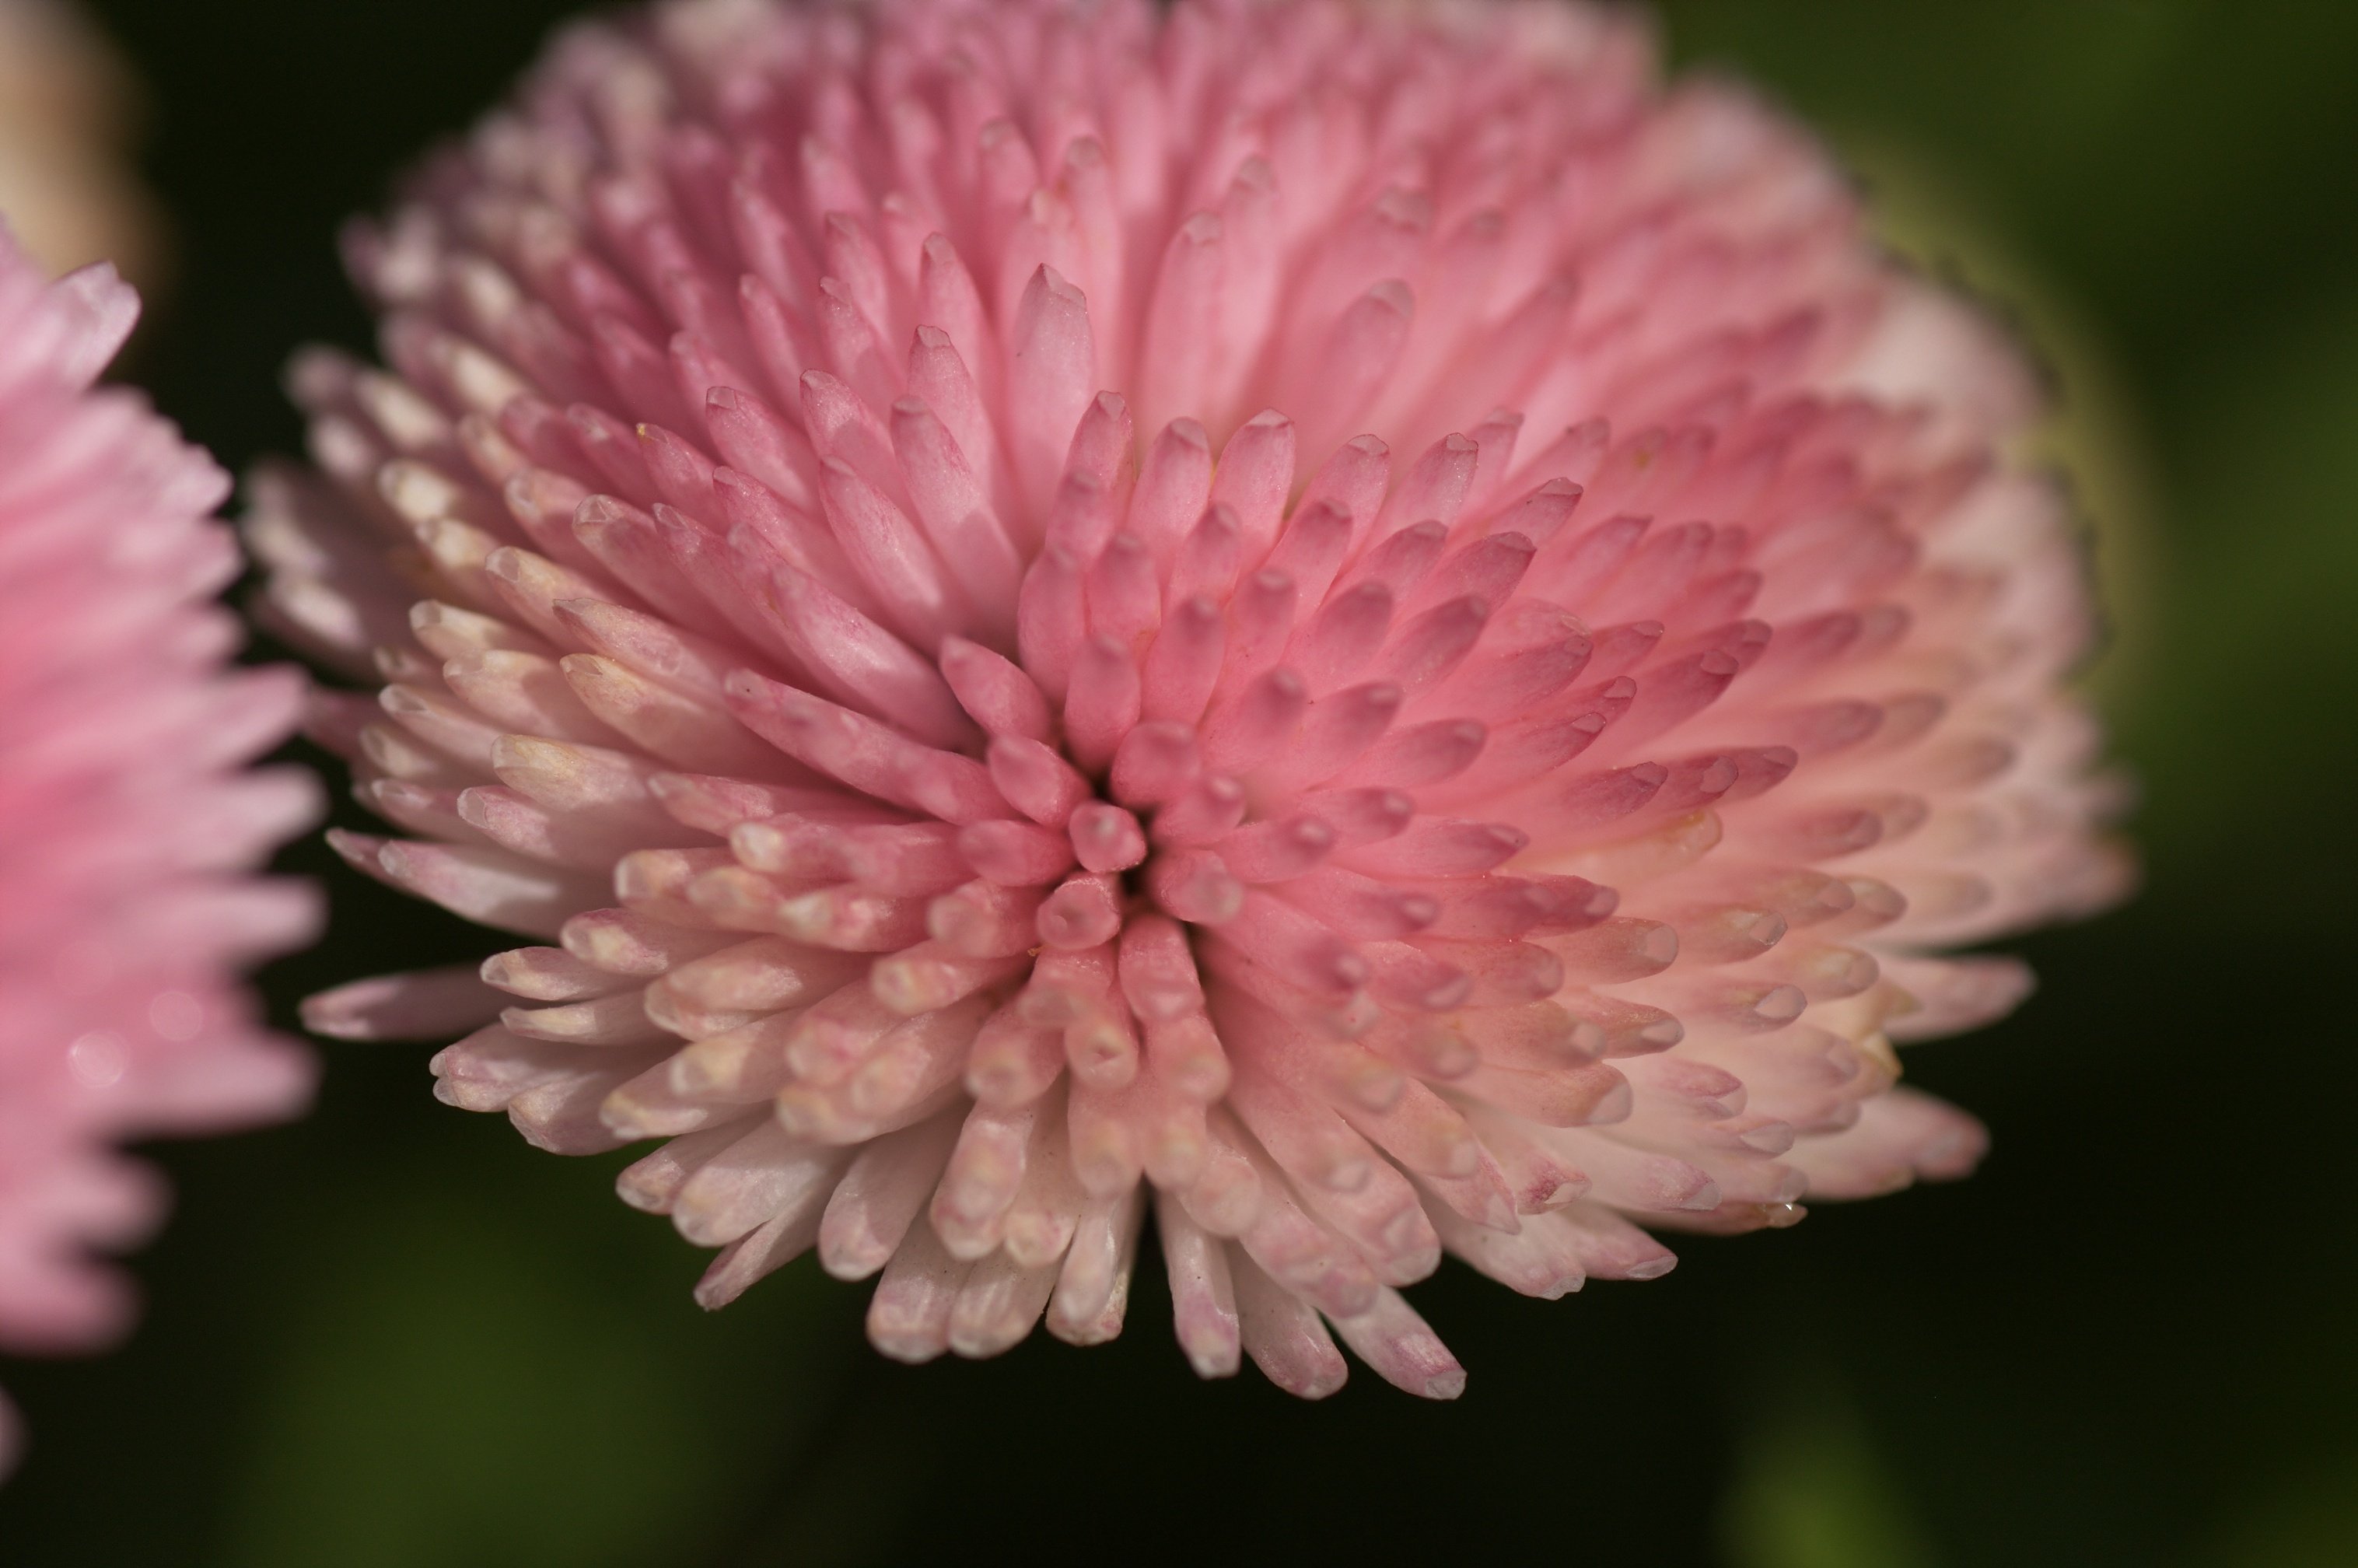
nature, blossom, plant, photography, flower, petal, daisy, botany, pink, flora, wildflower, close up, rawtherapee, germany, deutschland, berlin, pentax, tamron, 90mm, lenstagged, steffenzahn, flowerpicturesnolimits, k100d, justpentax, iamflickr, tamron90, macrophotosnolimits, macro photography, flowering plant, daisy family, annual plant, plant stem, land plant